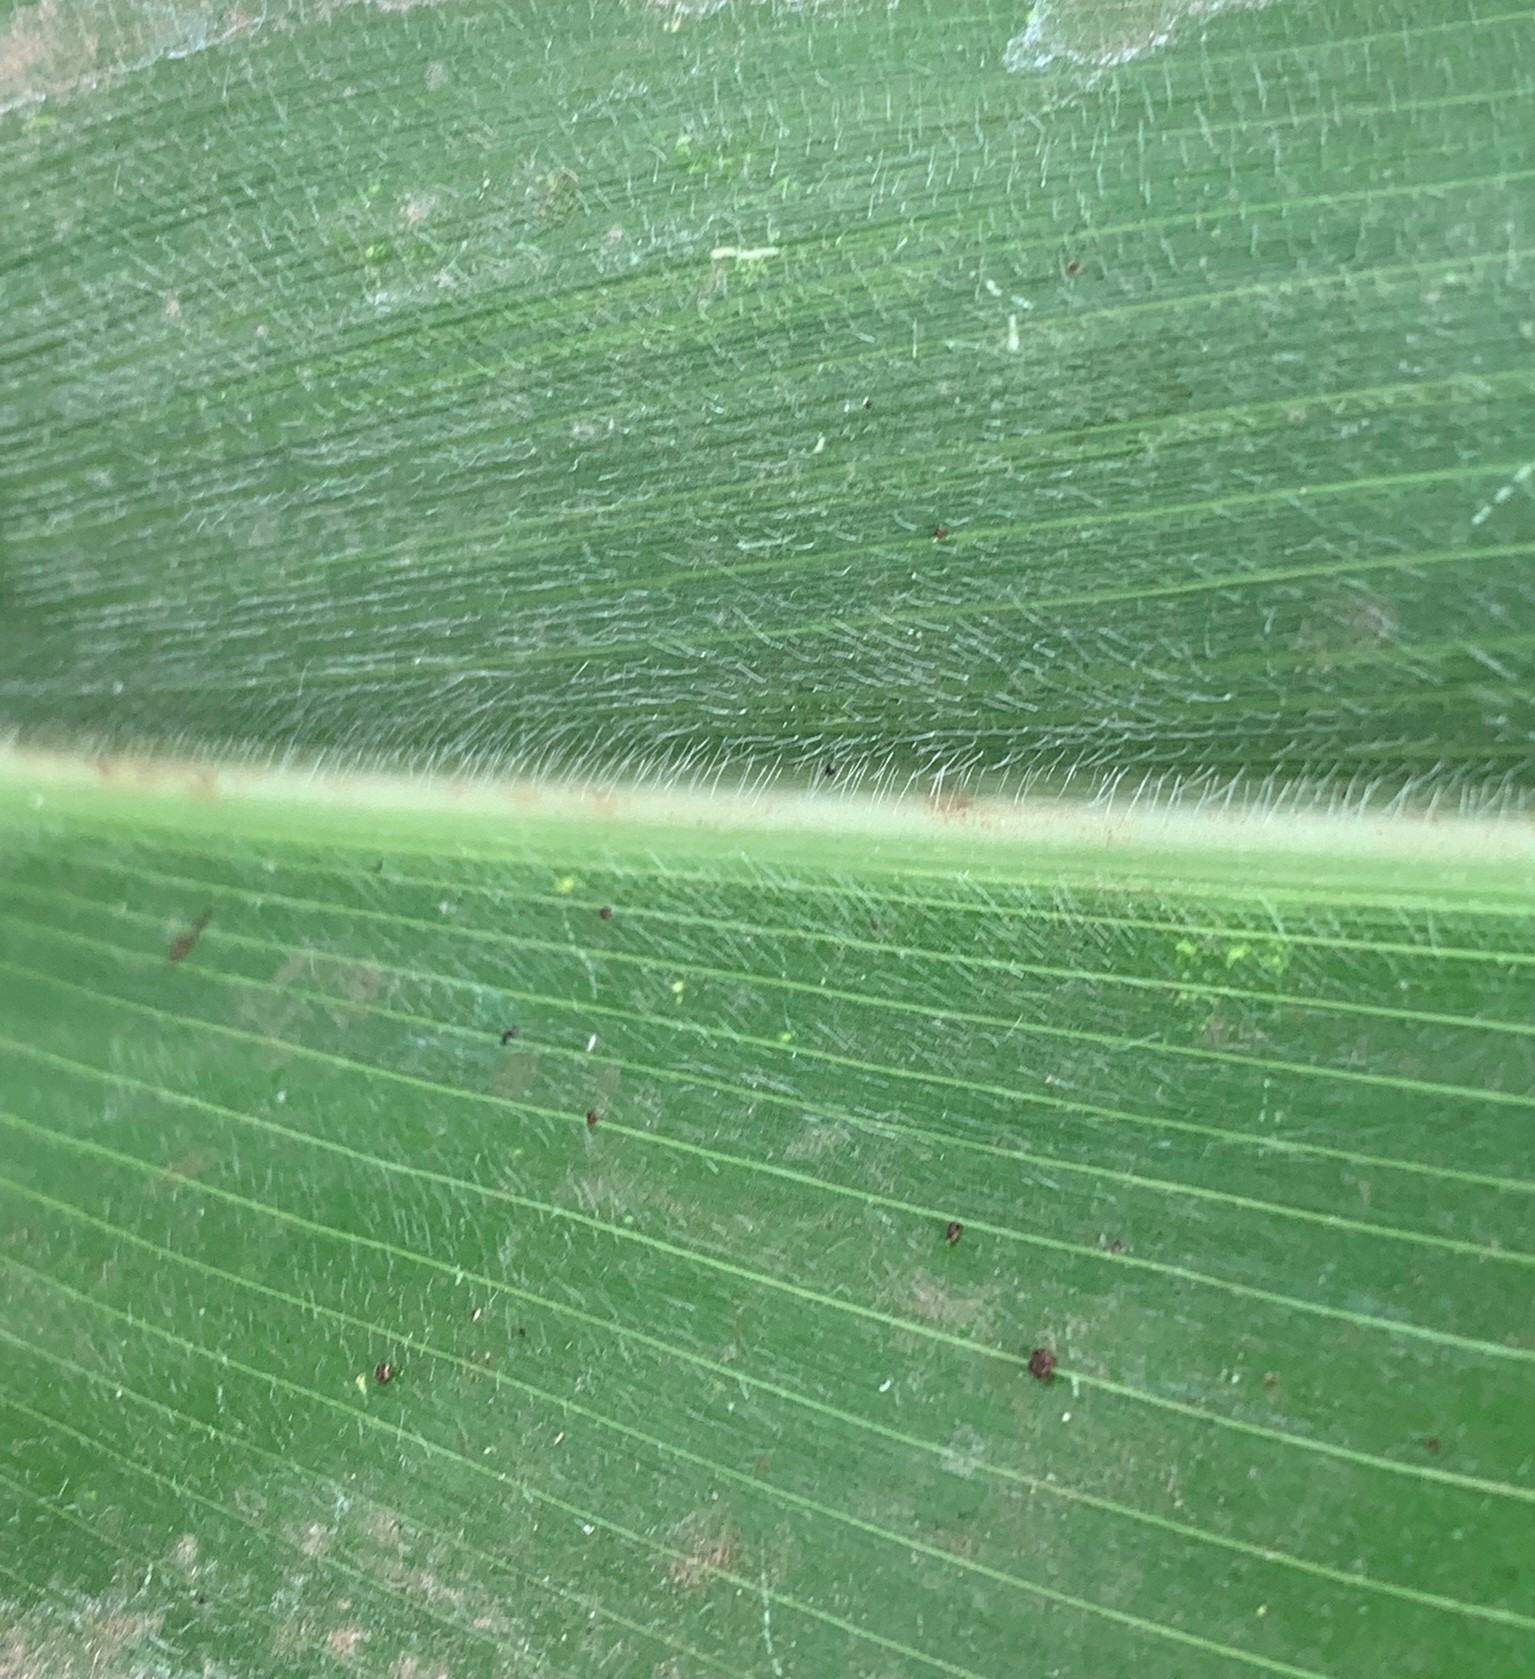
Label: Healthy